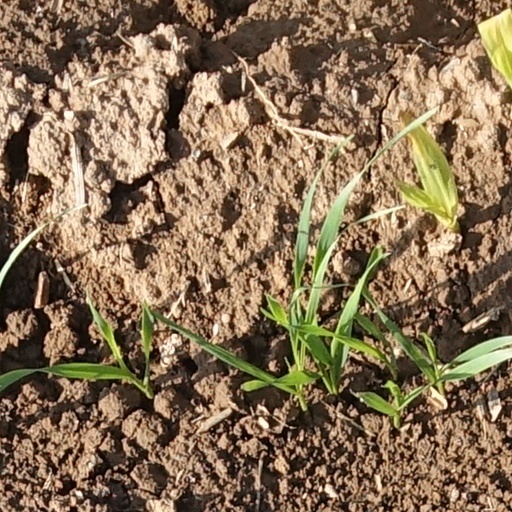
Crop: wheat